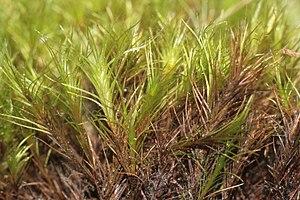
Distichium capillaceum est une espèce de mousses appartenant à la famille des Ditrichaceae.